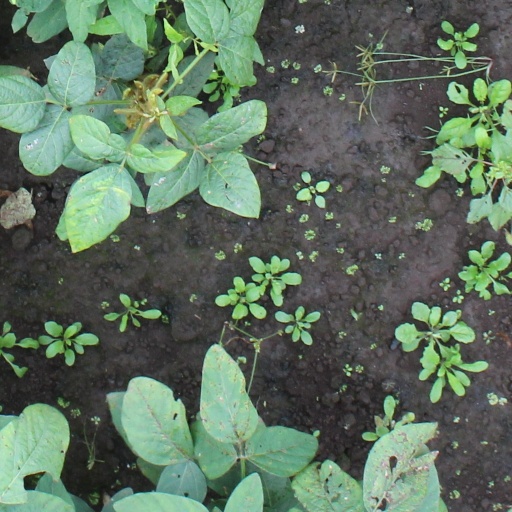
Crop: soybean